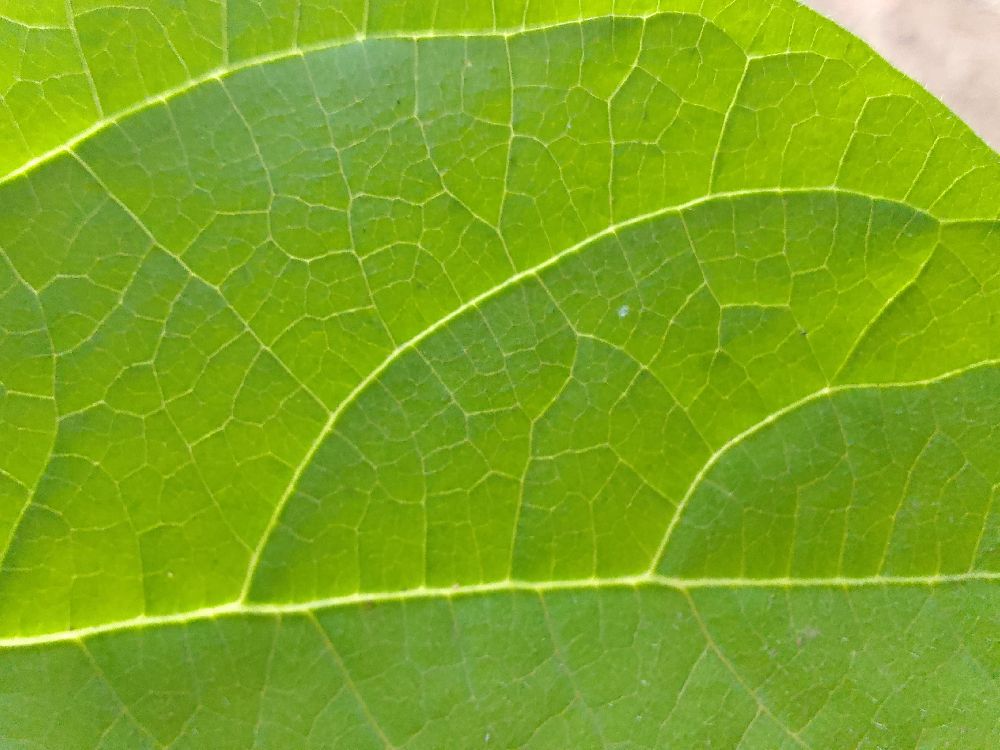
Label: healthy